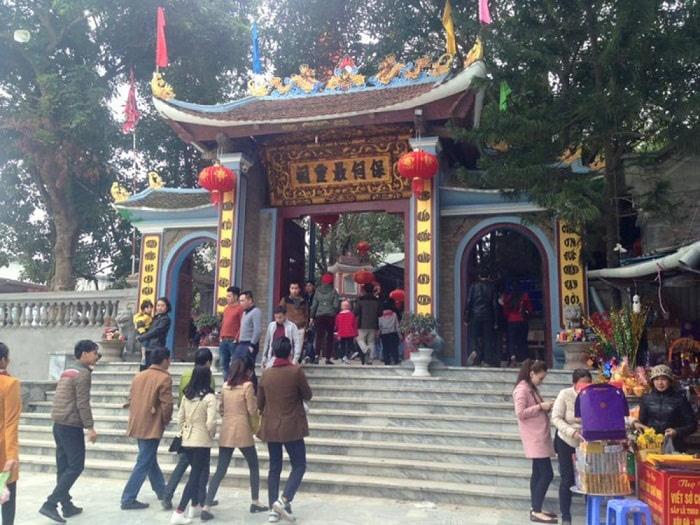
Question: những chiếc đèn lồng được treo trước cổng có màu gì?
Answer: những chiếc đèn lồng có màu đỏ